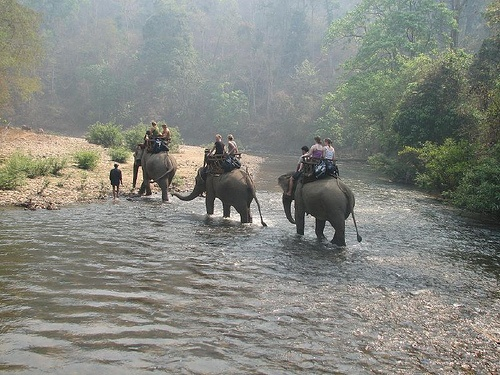
A pack of elephants are crossing a river
A guide leads three elephants mounted with travelers across the river.
People riding elephants through a creek in the jungle.
Riders atop elephants as they cross the river.
Crossing a large stream in an elephant caravan.